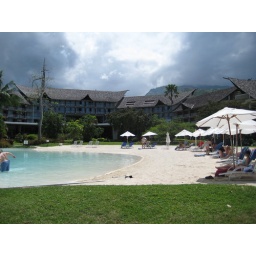
Looking over the white sand bottomed POOL......50' from the real beach we had our on little artificial beach......